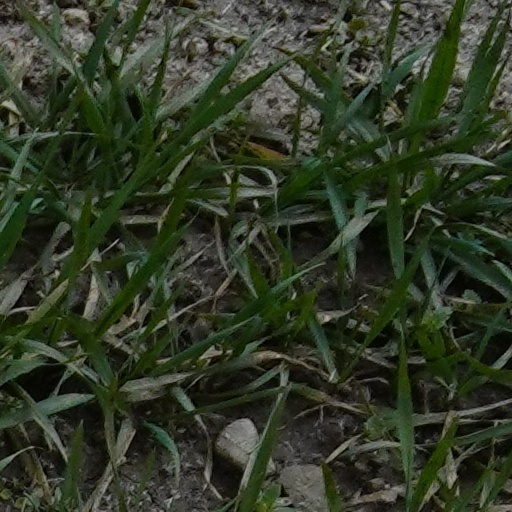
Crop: wheat